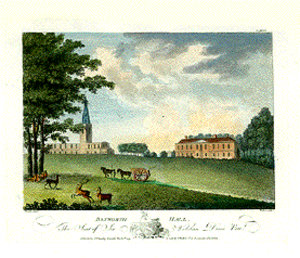
Florence Caroline Dixie, est une voyageuse, correspondante de guerre et militante féministe britannique.